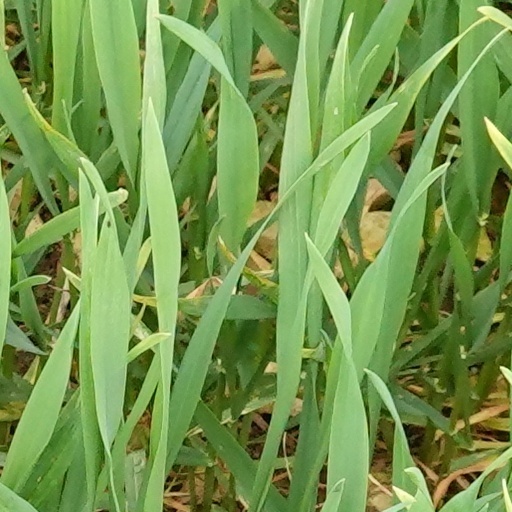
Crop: wheat